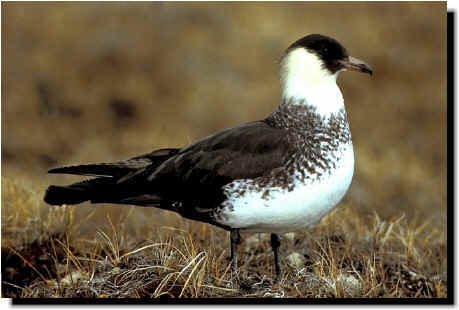
while the thigh of this bird is very short, it's tarsus makes the bird appear as it is very tall.
this bird of black and white is very poised with his white breast and white nape.
a large bird with a white belly, black wings and rectricles, a white neck and a black crown.
this bird is black and white in color with a curved beak, and black eye rings.
this bird has a large tail of black feathers coming out of its back and white feathers on its chest and neck going up to its large, round head.
a black bird with a white breast and a black crown.
this bird has a white belly and a black crown and a white neck
this bird is white and black in color, with a curved beak.
this bird has a black crown with a brown beak and a white belly.
this bird has a white neck and underbelly, its tail, back, wings, and crown are all black.
Species: Pomarine Jaeger